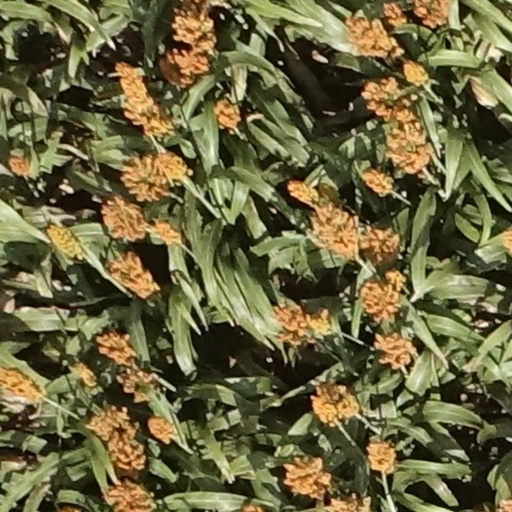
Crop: sorghum